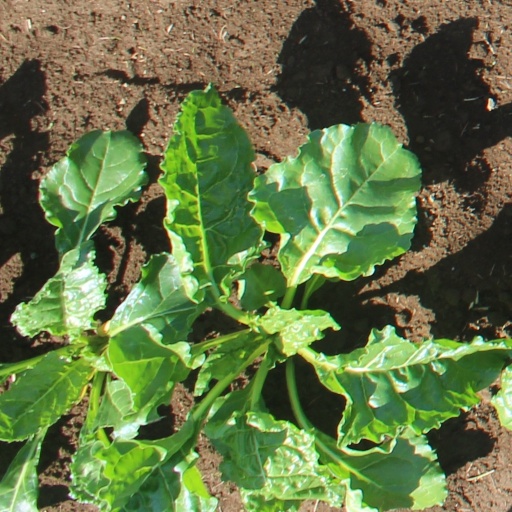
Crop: sugar beet